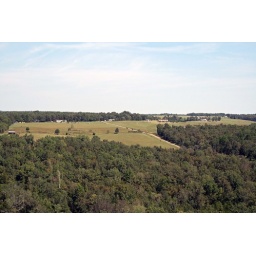
this is an over look in rural white county.It is off of Hwy 31 close to lake barnett.